Edward Elric

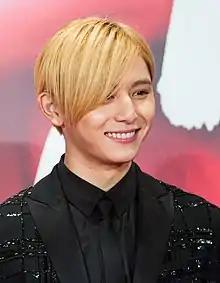
Yamada at Opening Ceremony of the Tokyo International Film Festival of 2017

In the Japanese version of "Fullmetal Alchemist"s anime adaptations, Edward has been voiced by Romi Park. In the English version, the role has been played by Vic Mignogna. Mignogna has stated that performing Edward may be his biggest voice acting achievement since fans do not compare him with Park, noting that their voices are not similar and that he did not plan to sound like her.